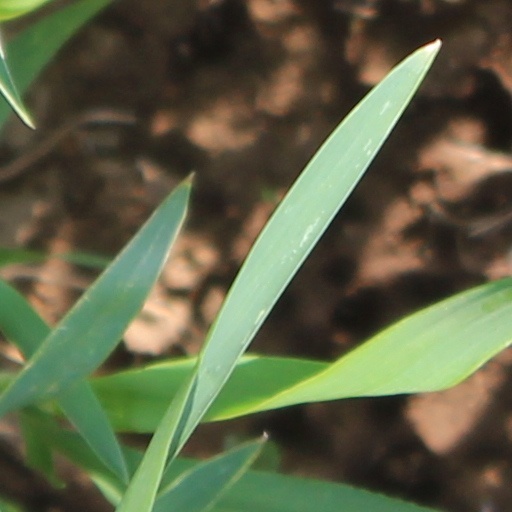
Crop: wheat